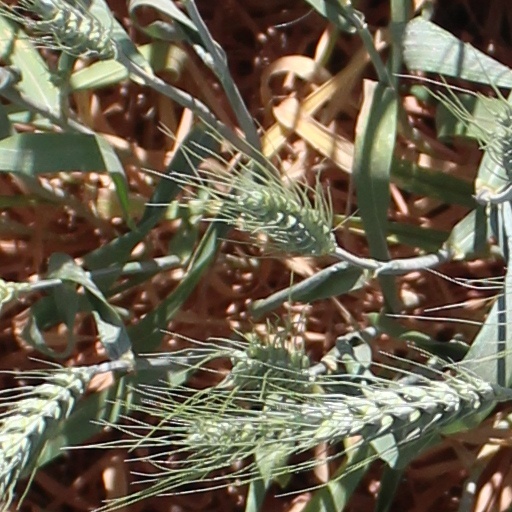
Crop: wheat